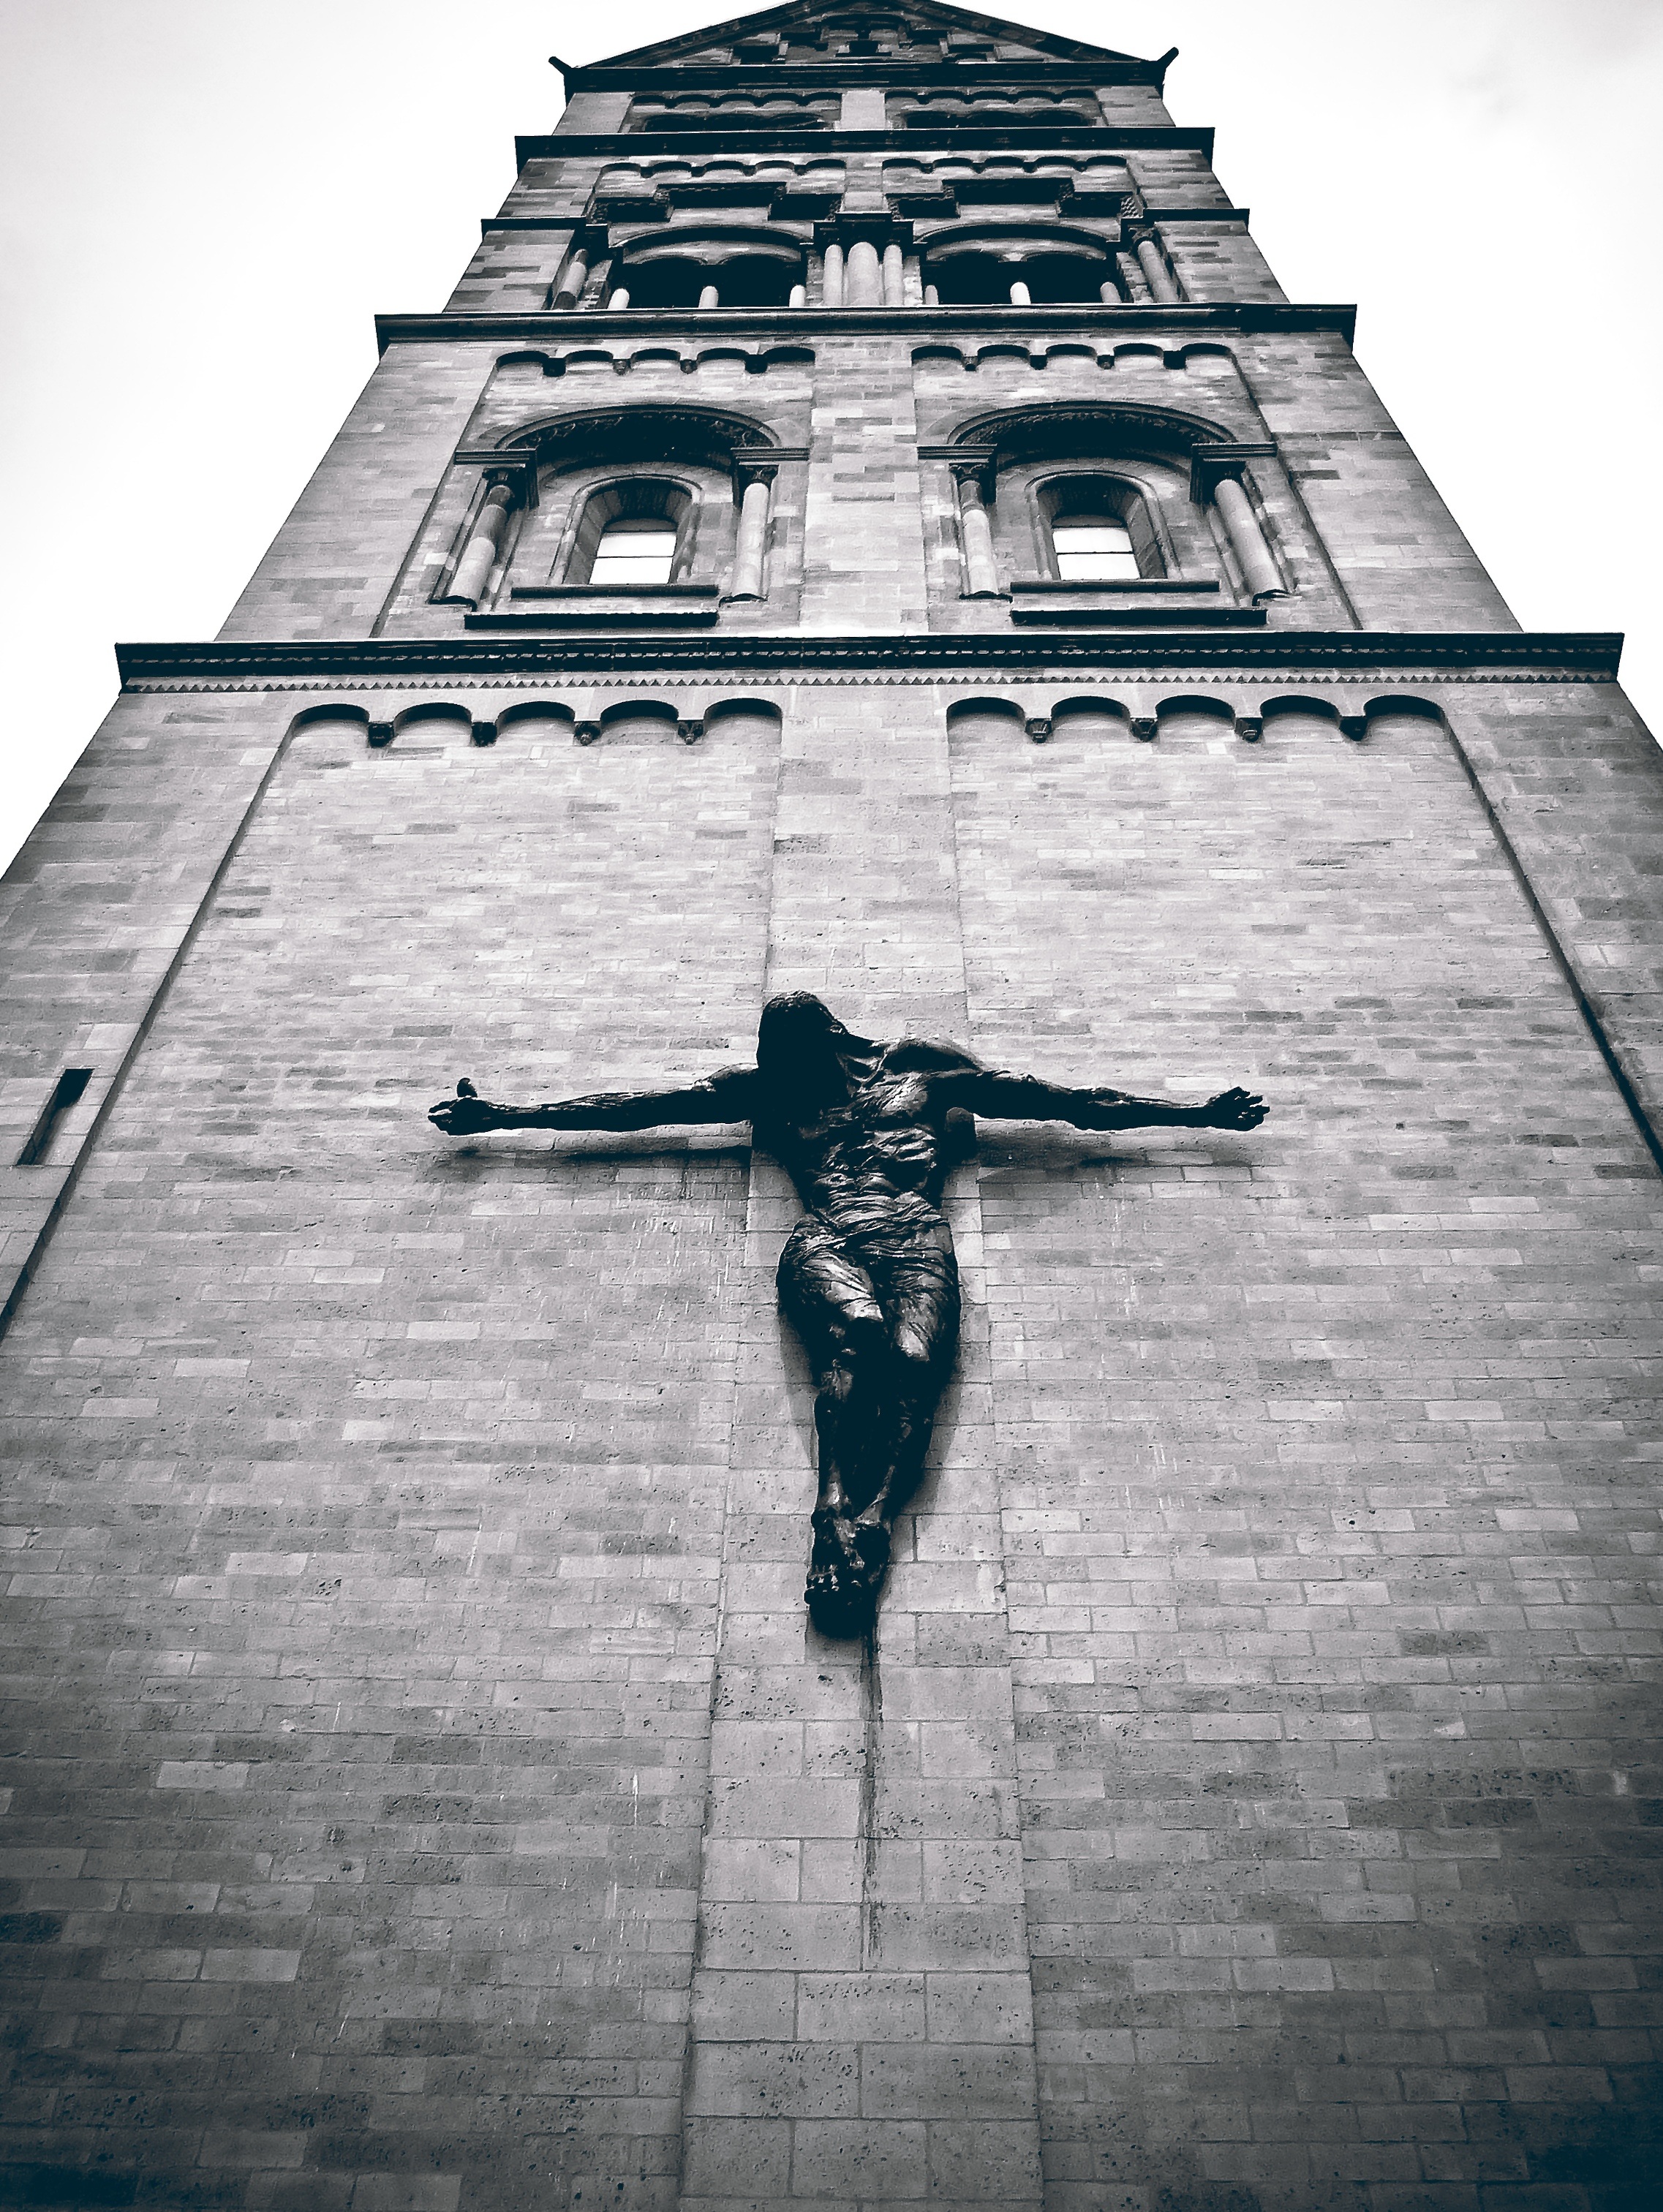
black and white, building, monument, statue, reflection, religion, blue, church, monochrome, bell tower, sculpture, art, temple, steeple, symmetry, shape, historically, house of worship, church facade, monochrome photography